Roy Rosenfeld

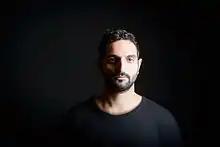
Rosenfeld in 2017

Roy Rosenfeld is an Israeli progressive house DJ and music producer.